Bashan salient

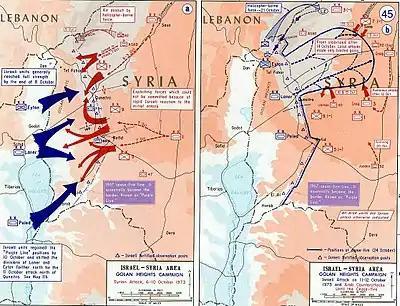

On October 13, the Syrian air force continued its efforts to neutralize the Israeli threat to Damascus, launching more than 100 strikes on Israeli units. In some of these strikes, Syrian and Iraqi forces were hit by mistake, including ten Syrian aircraft which were lost. During this time, the 210th Israeli division ambushed Iraqi forces with some success. On the morning of October 16, a combined Syrian, Iraqi, and Jordanian armoured force attacked Israeli forces in the Salient, with the Syrians attacking from the north, the Iraqis from the east, and the 40th Jordanian armoured brigade from the southeast. This attack was repelled by the Israeli forces. As a result of the constant attack in an exposed Salient, the Israeli forces abandoned their plan to continue their push toward Damascus. From October 19 to 20, the Salient perimeter experienced continuous fighting between the opposing sides.